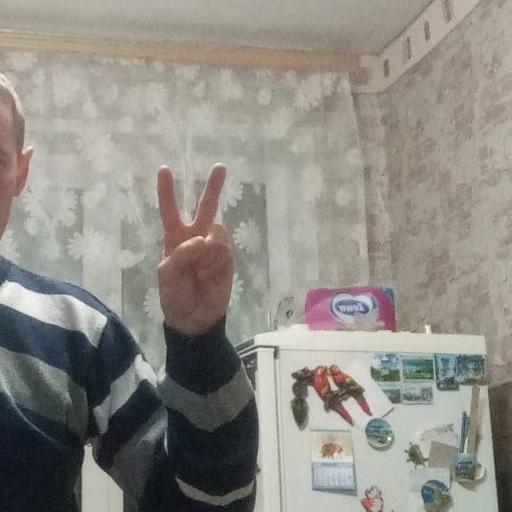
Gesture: peace